Ludwig von Baldass

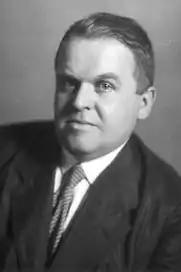
Ludwig von Baldass, c. 1918

Ludwig von Baldass (1887–1963) was an Austrian art historian, professor and acclaimed author who specialised in Early Netherlandish painting. After the universities in Graz, Halle, and Munich, he studied under Max Dvořák at the University of Vienna and began to lecture there in 1926, gaining the position of professor in 1934. Baldass' 1942 treatise on Hans Memling was instrumental in the re-evaluation of the artist's importance. Other publications include articles and books on Jan van Eyck (published in 1952), Hieronymus Bosch (1943), Giorgione (1964) and Albrecht Altdorfer (1941).